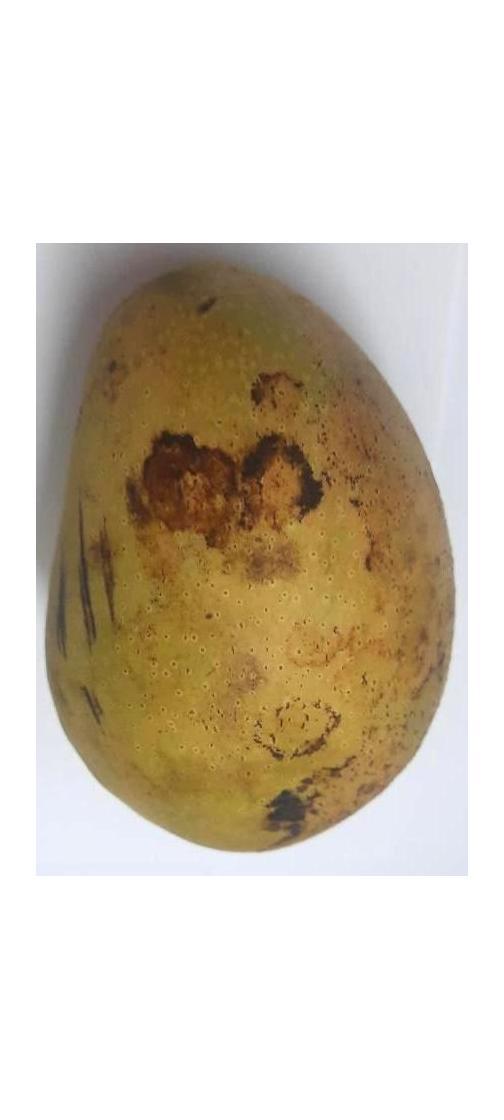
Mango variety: Ashshina Classic